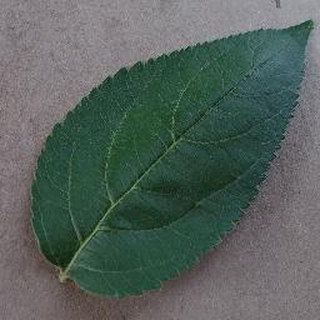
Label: healthy_apple